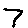
Label: 7